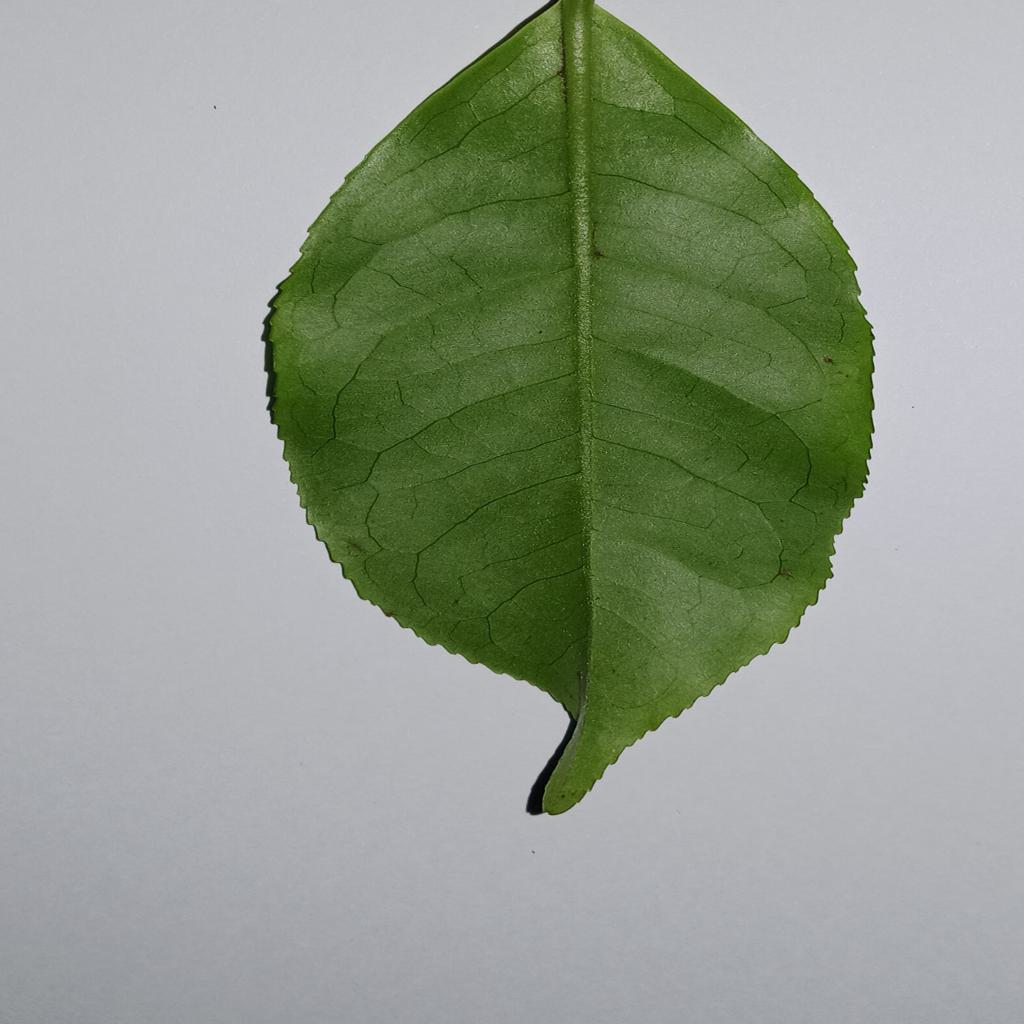
Label: Healthy